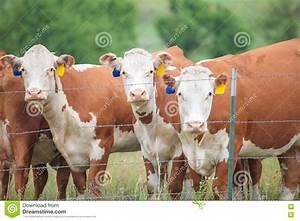
Label: cow